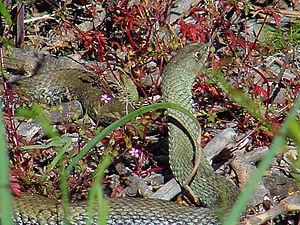
Les Psammophiinae sont une sous-famille de serpents de la famille des Lamprophiidae.
Couleuvre est un nom vernaculaire ambigu désignant certains serpents généralement non venimeux, à la différence des vipères. Ce sont souvent des espèces diurnes.
Le Dramont est un hameau de Saint-Raphaël.